Willard F. Jones

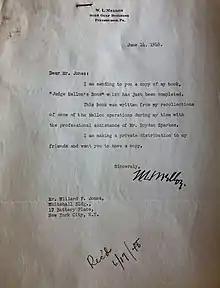
William Larimer Mellon Sr. letter to Willard F. Jones, June 14, 1948

Jones married Ruth Black in 1916; Black was a scion of both the famous Perry and Rodgers naval family dynasties. With his wife Ruth, he had two sons: Willard E. Jones USN and Lloyd P. Jones. They resided in Clearwater, Florida, and Bethlehem, Pennsylvania, respectively.